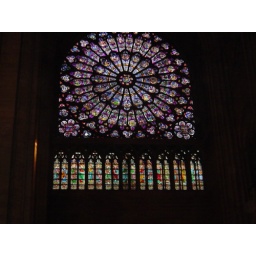
One of the stained glass windows in Notre Dame